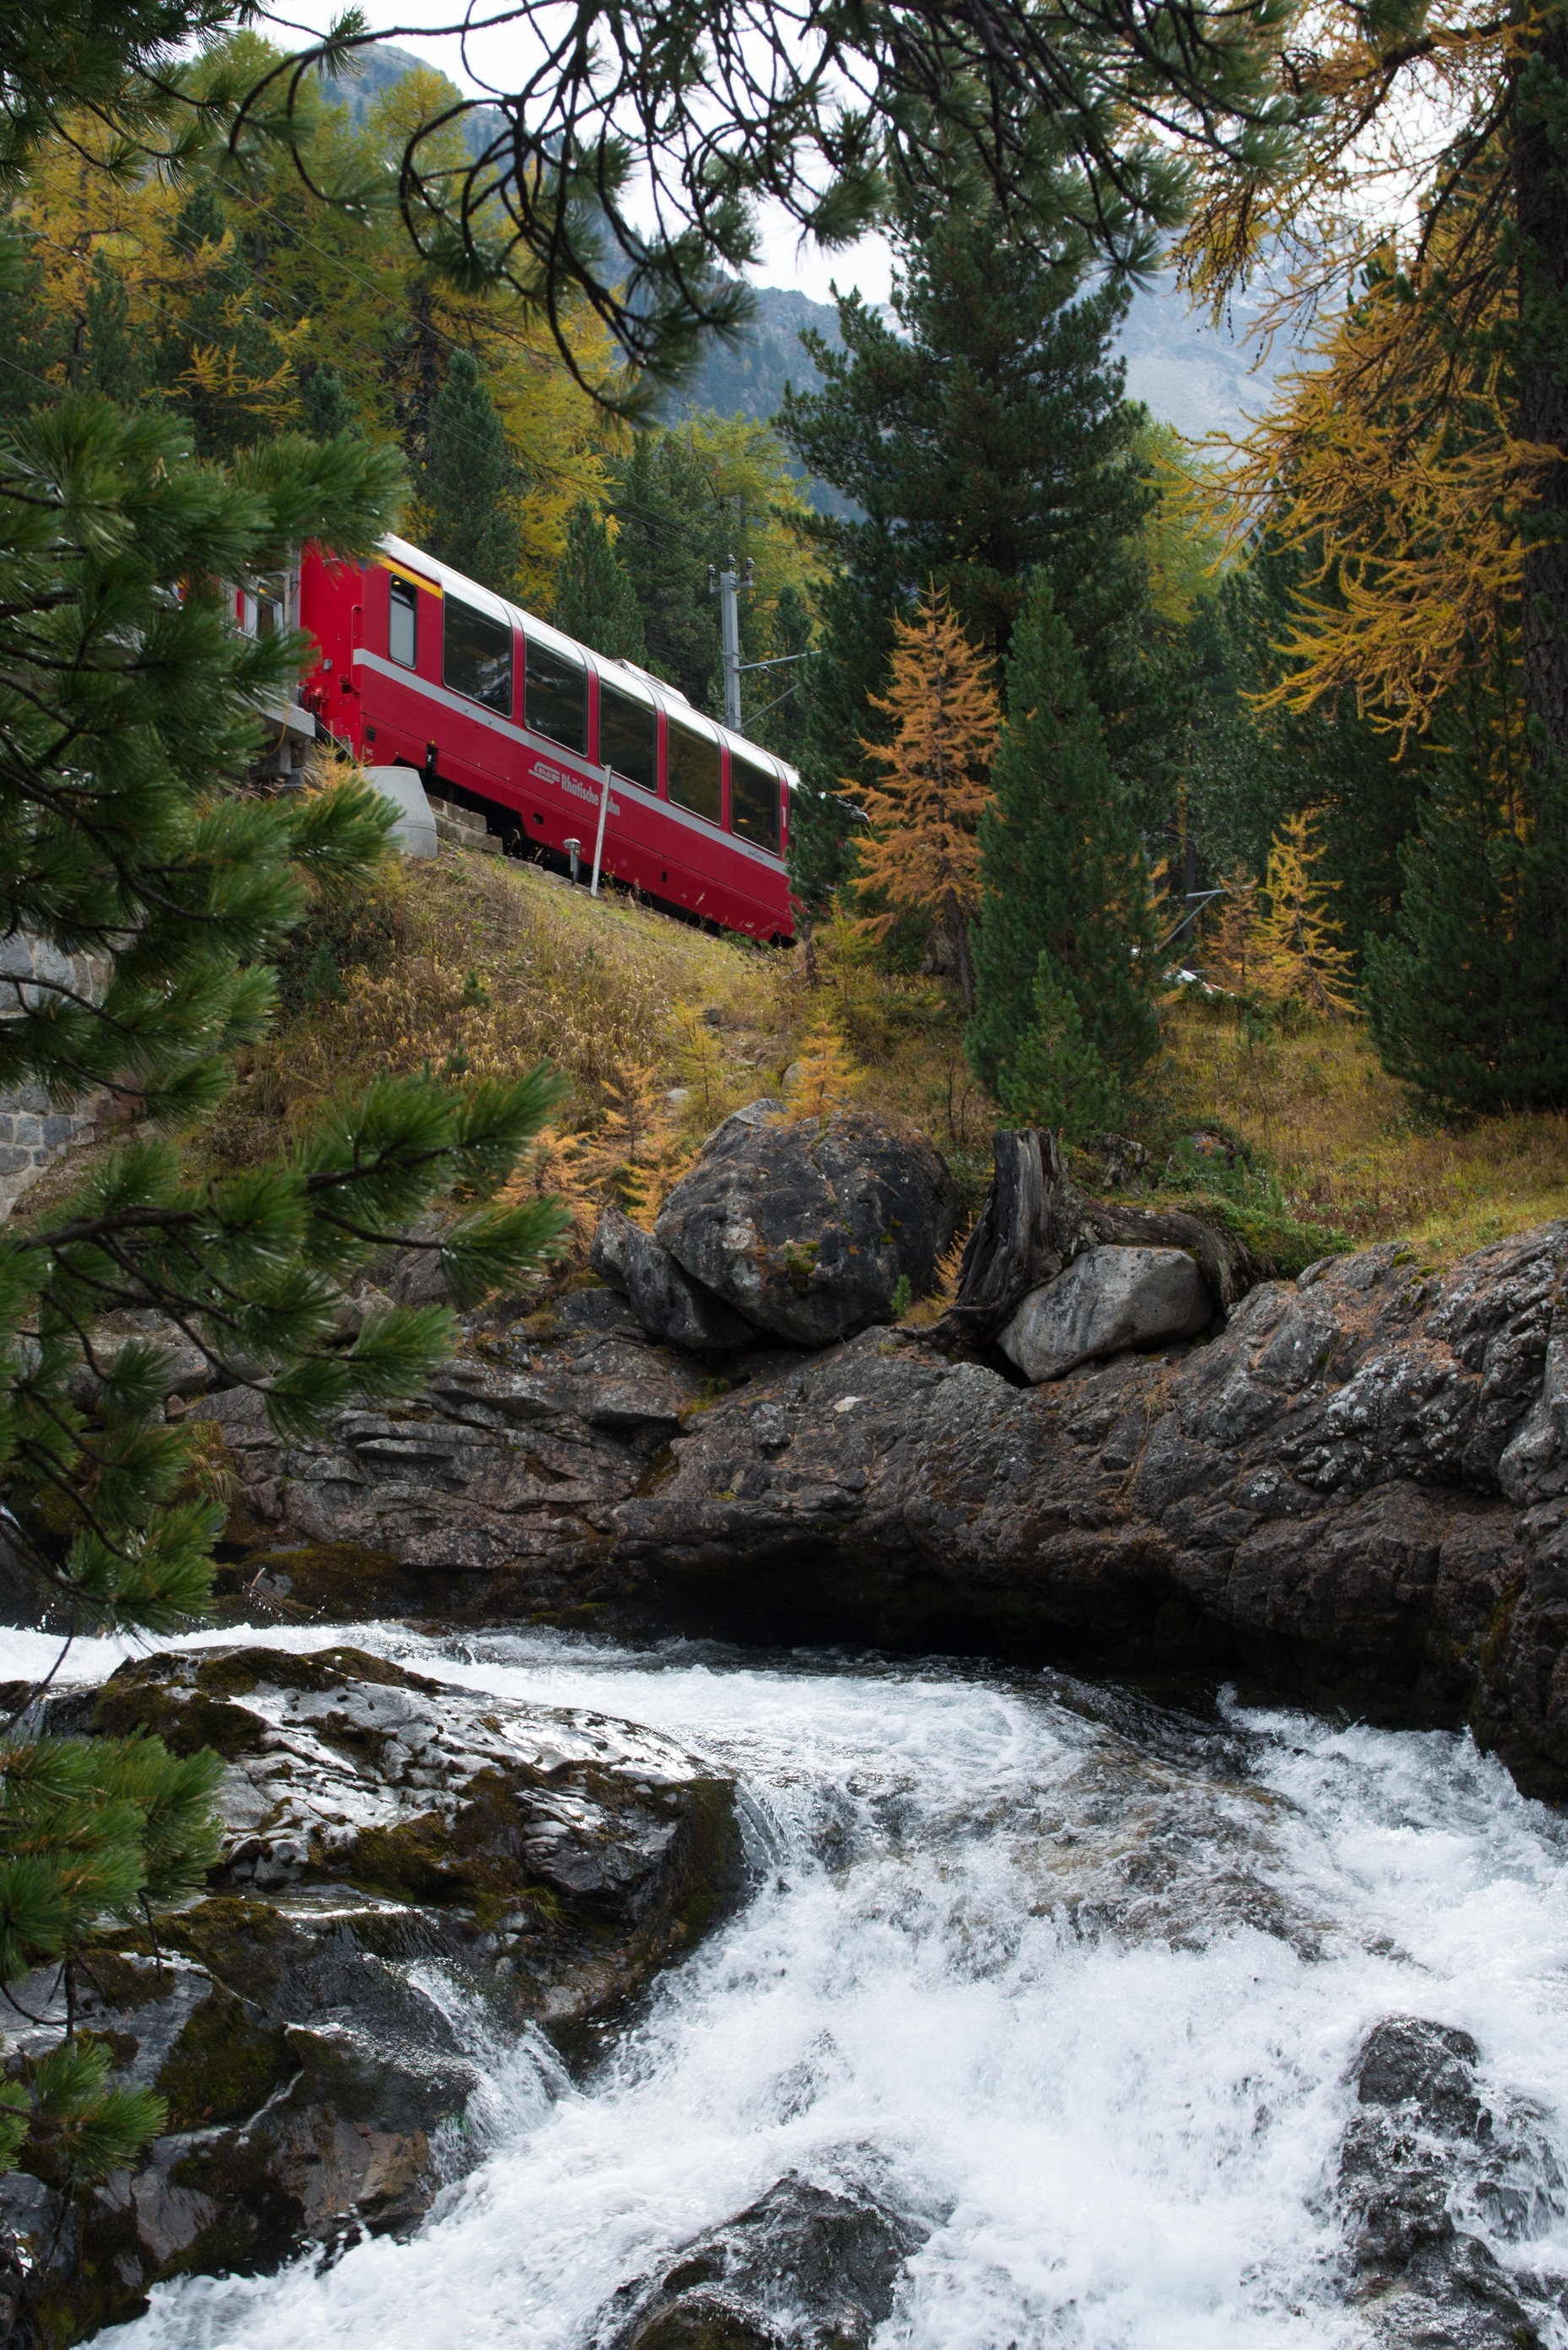
landscape, tree, nature, forest, rock, waterfall, wilderness, mountain, river, stream, vehicle, autumn, rapid, season, body of water, bach, water feature, graub nden, rhb